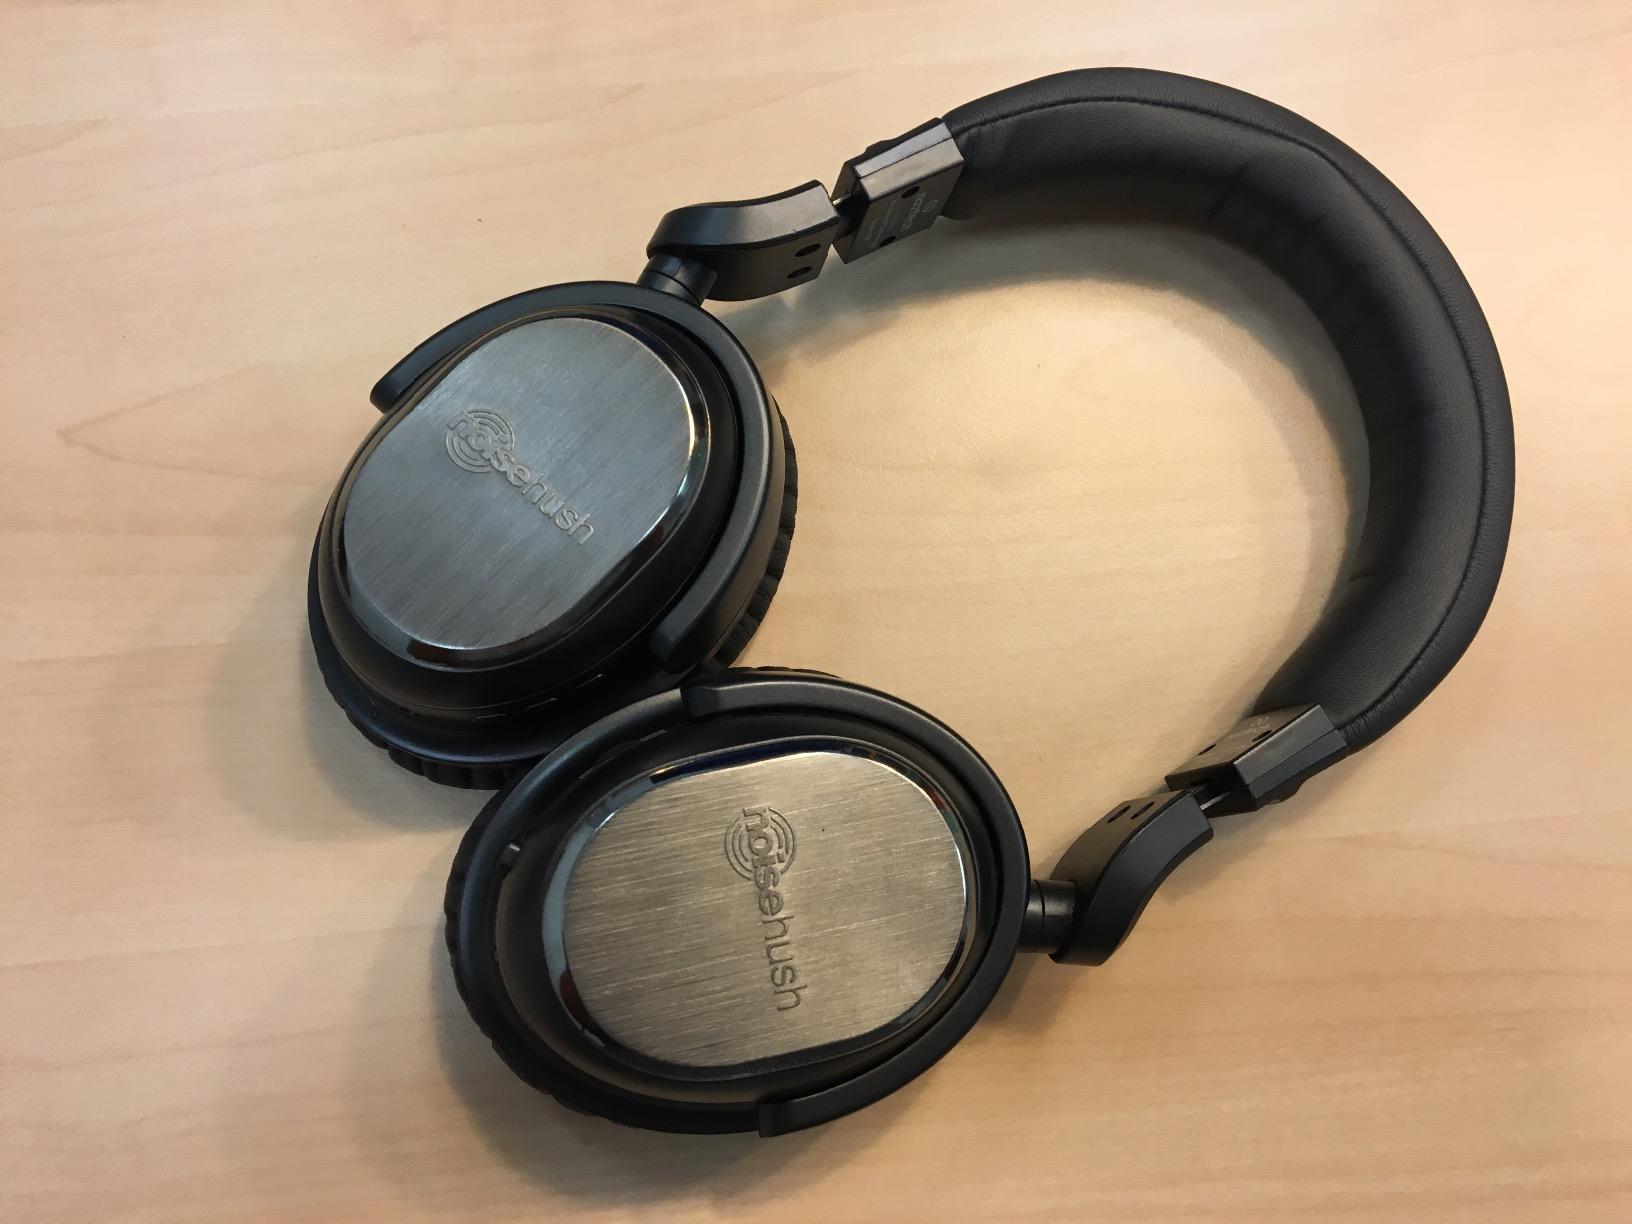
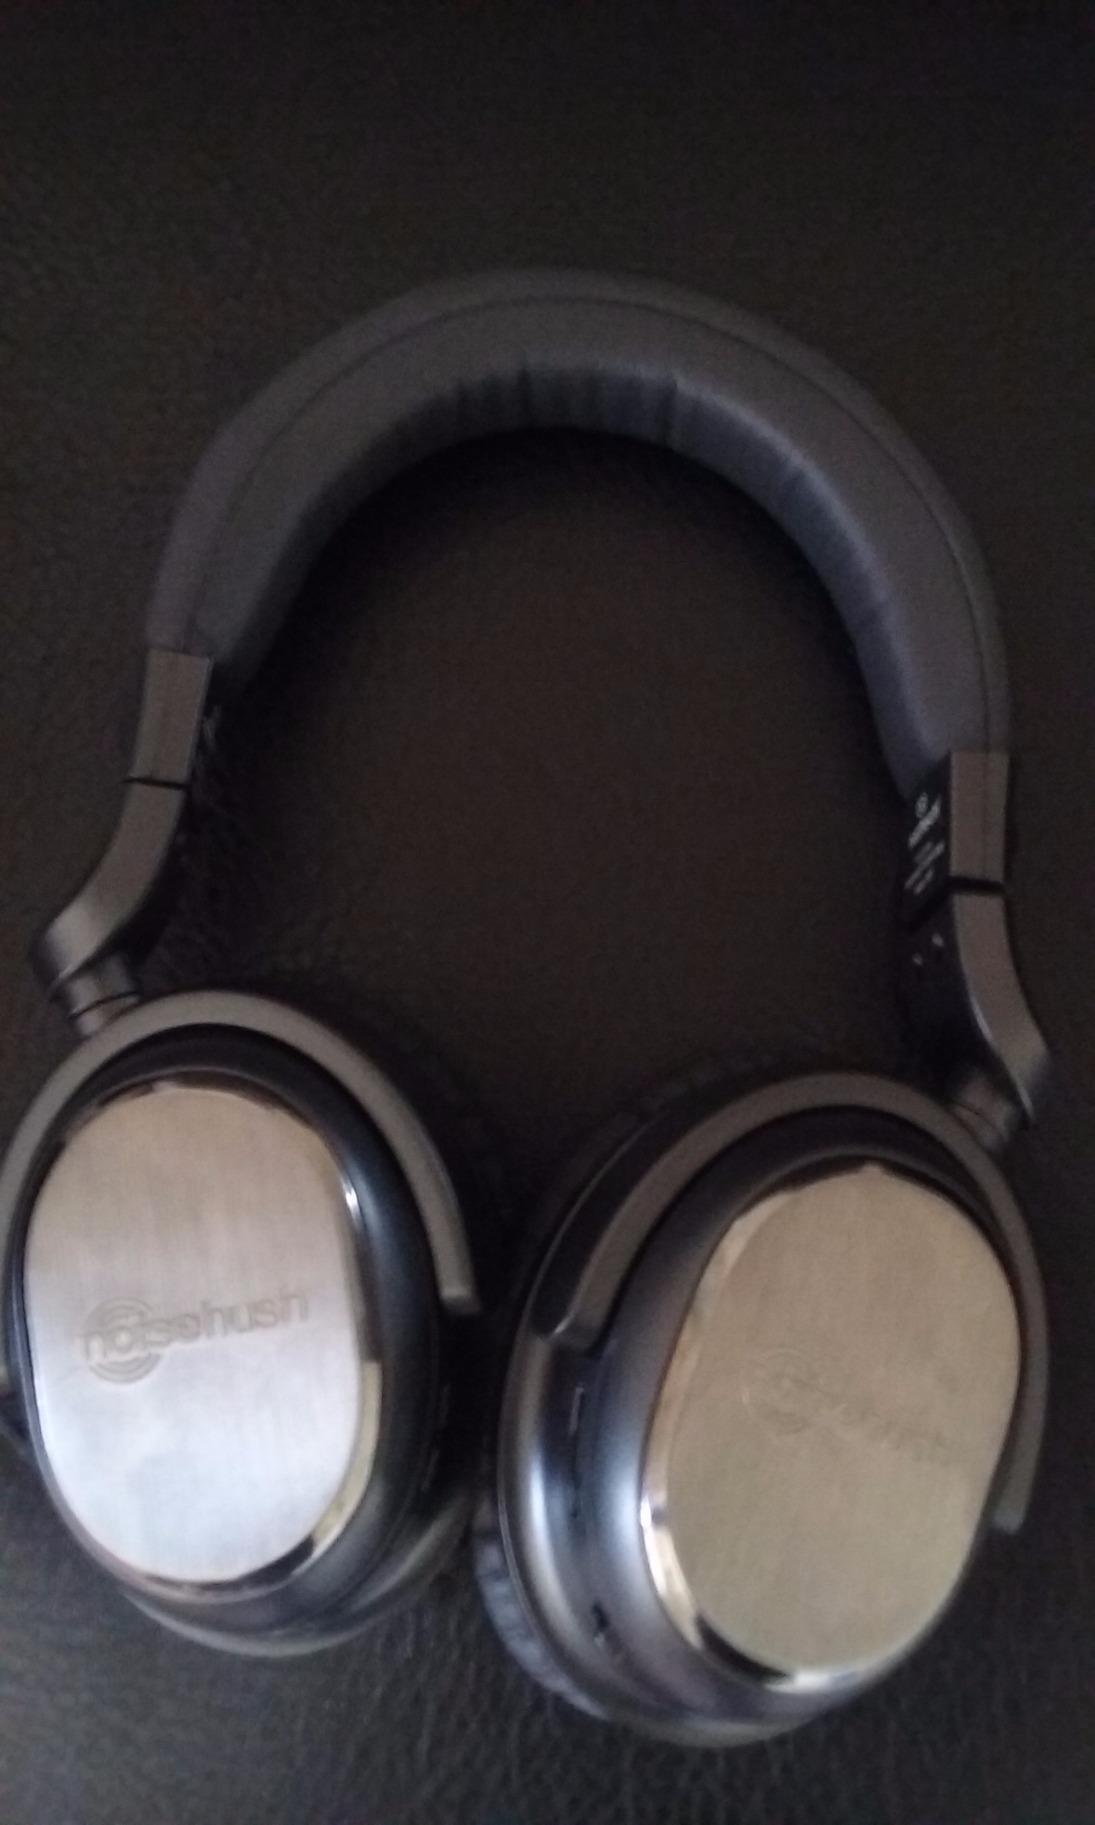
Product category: headphones
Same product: yes